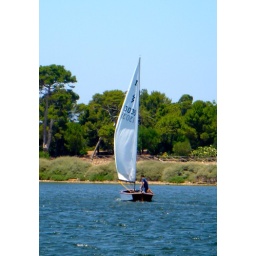
A small wooden boat in Sicily